Quincunx (Roman coin)

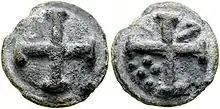
Quincunx coins

The quincunx was a bronze coin minted during the Roman Republic. It was not part of the standard coinage of the Roman monetary system. The quincunx was produced only during the Second Punic War (218 to 204 BC), by mints at Luceria (mod. Lucera), Teate (mod. Chieti), Larinum (mod. Larino), and northern Apulia. After the defeat of Cannae during the Second Punic War, a coin with the same value was minted in Capua.